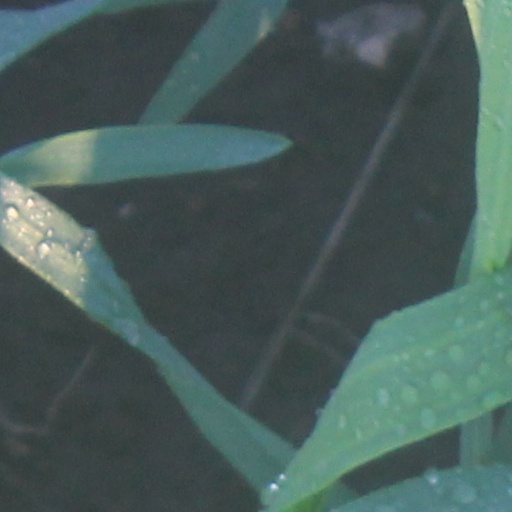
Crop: wheat